Longeron

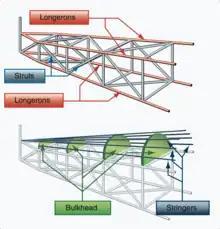
Longerons, struts and stringers in a truss type fuselage structure

In an aircraft fuselage, stringers are attached to formers (also called frames) and run in the longitudinal direction of the aircraft. They are primarily responsible for transferring the aerodynamic loads acting on the skin onto the frames and formers. In the wings or horizontal stabilizer, longerons run spanwise (from wing root to wing tip) and attach between the ribs. The primary function here also is to transfer the bending loads acting on the wings onto the ribs and spar.